Saraç Mosque

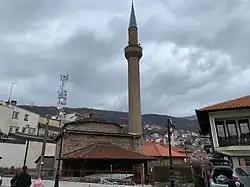

The Saraç Mosque or Kukli Mehmet Bey Mosque is a cultural heritage monument, one of the oldest mosques not only in Prizren but in all of Kosovo.